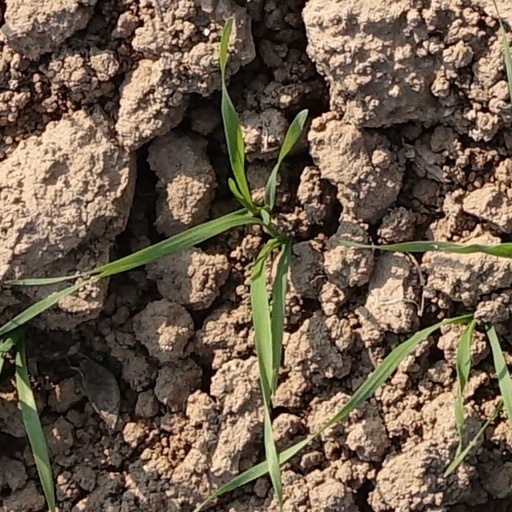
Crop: wheat